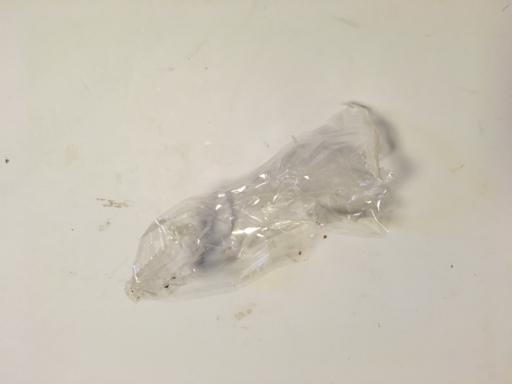
Label: plastic